Secret Heart Beat

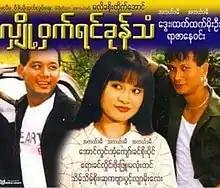
Secret Heart Beat's VCD released poster

Secret Heart Beat is a 2002 Burmese film, directed by Ma Li Kha Soe Htike Aung starring Dwe, Htet Htet Moe Oo and Yaza Ne Win. The film, produced by Ma Li Kha Film Production, premiered in Myanmar on 6 December 2002.